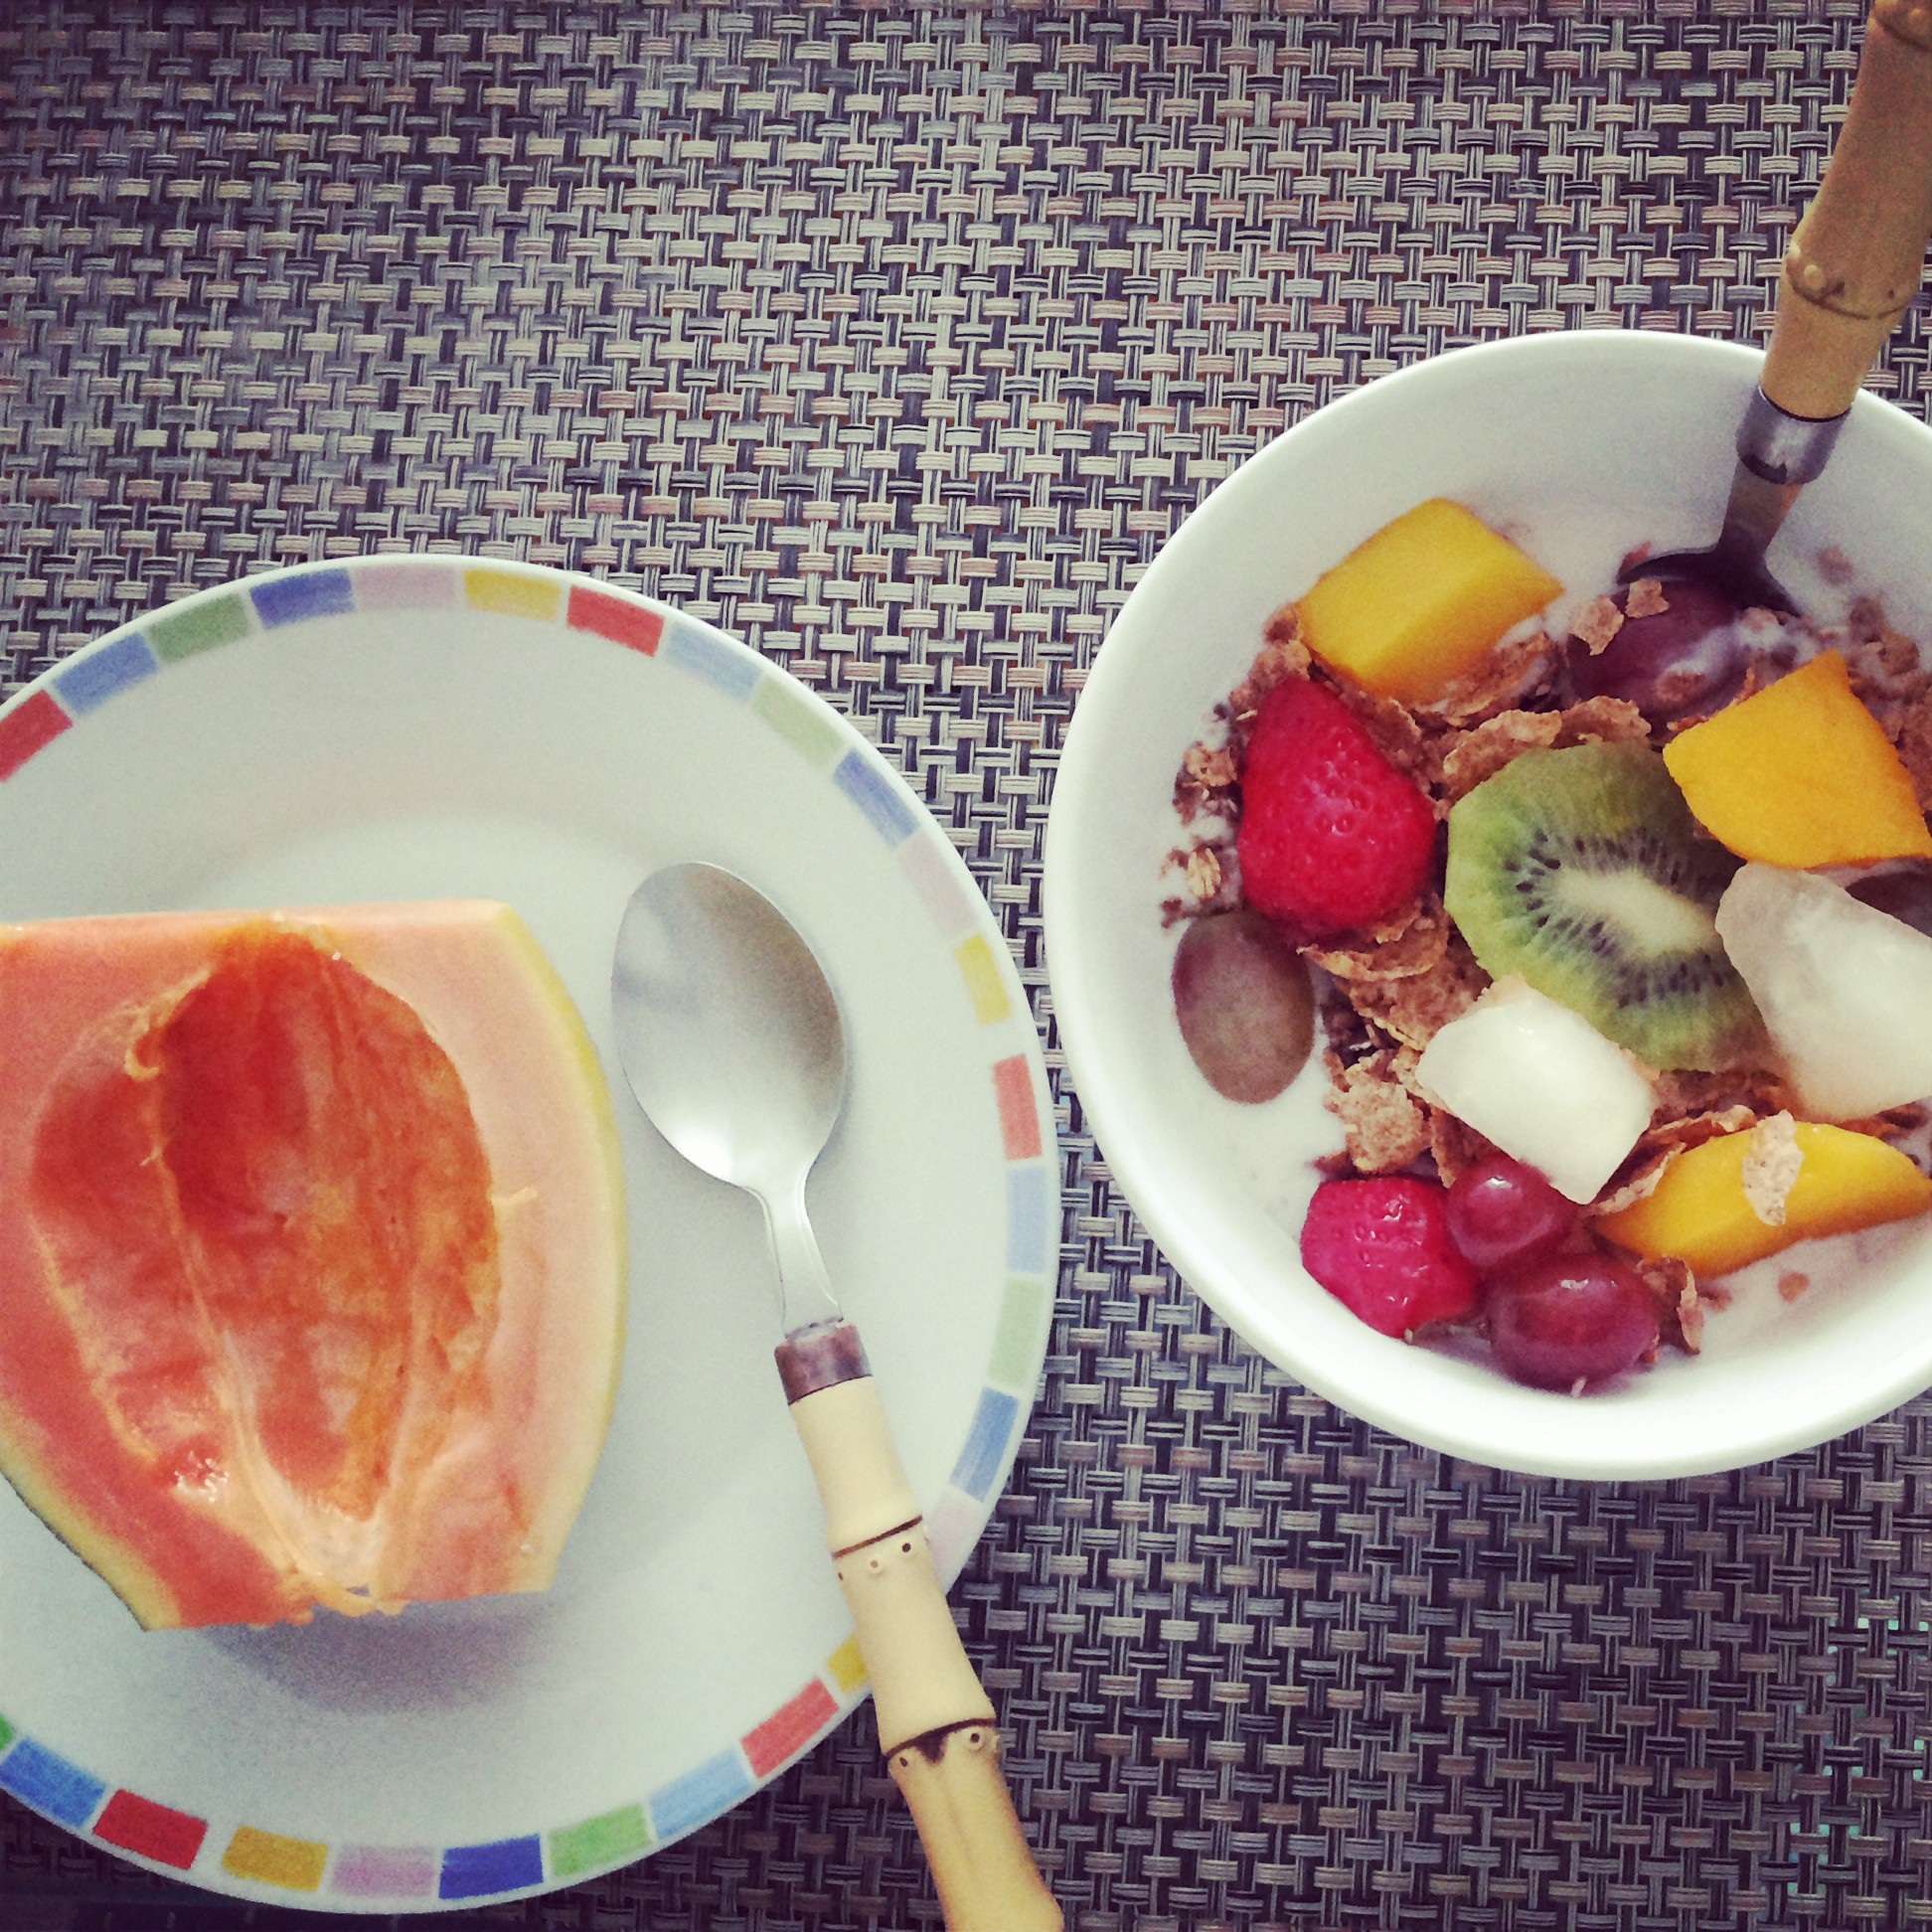
plant, fruit, dish, meal, food, produce, breakfast, dessert, strawberry, granola, eating, peach, strawberries, vitamins, flowering plant, rose family, healty, nutritions, land plant